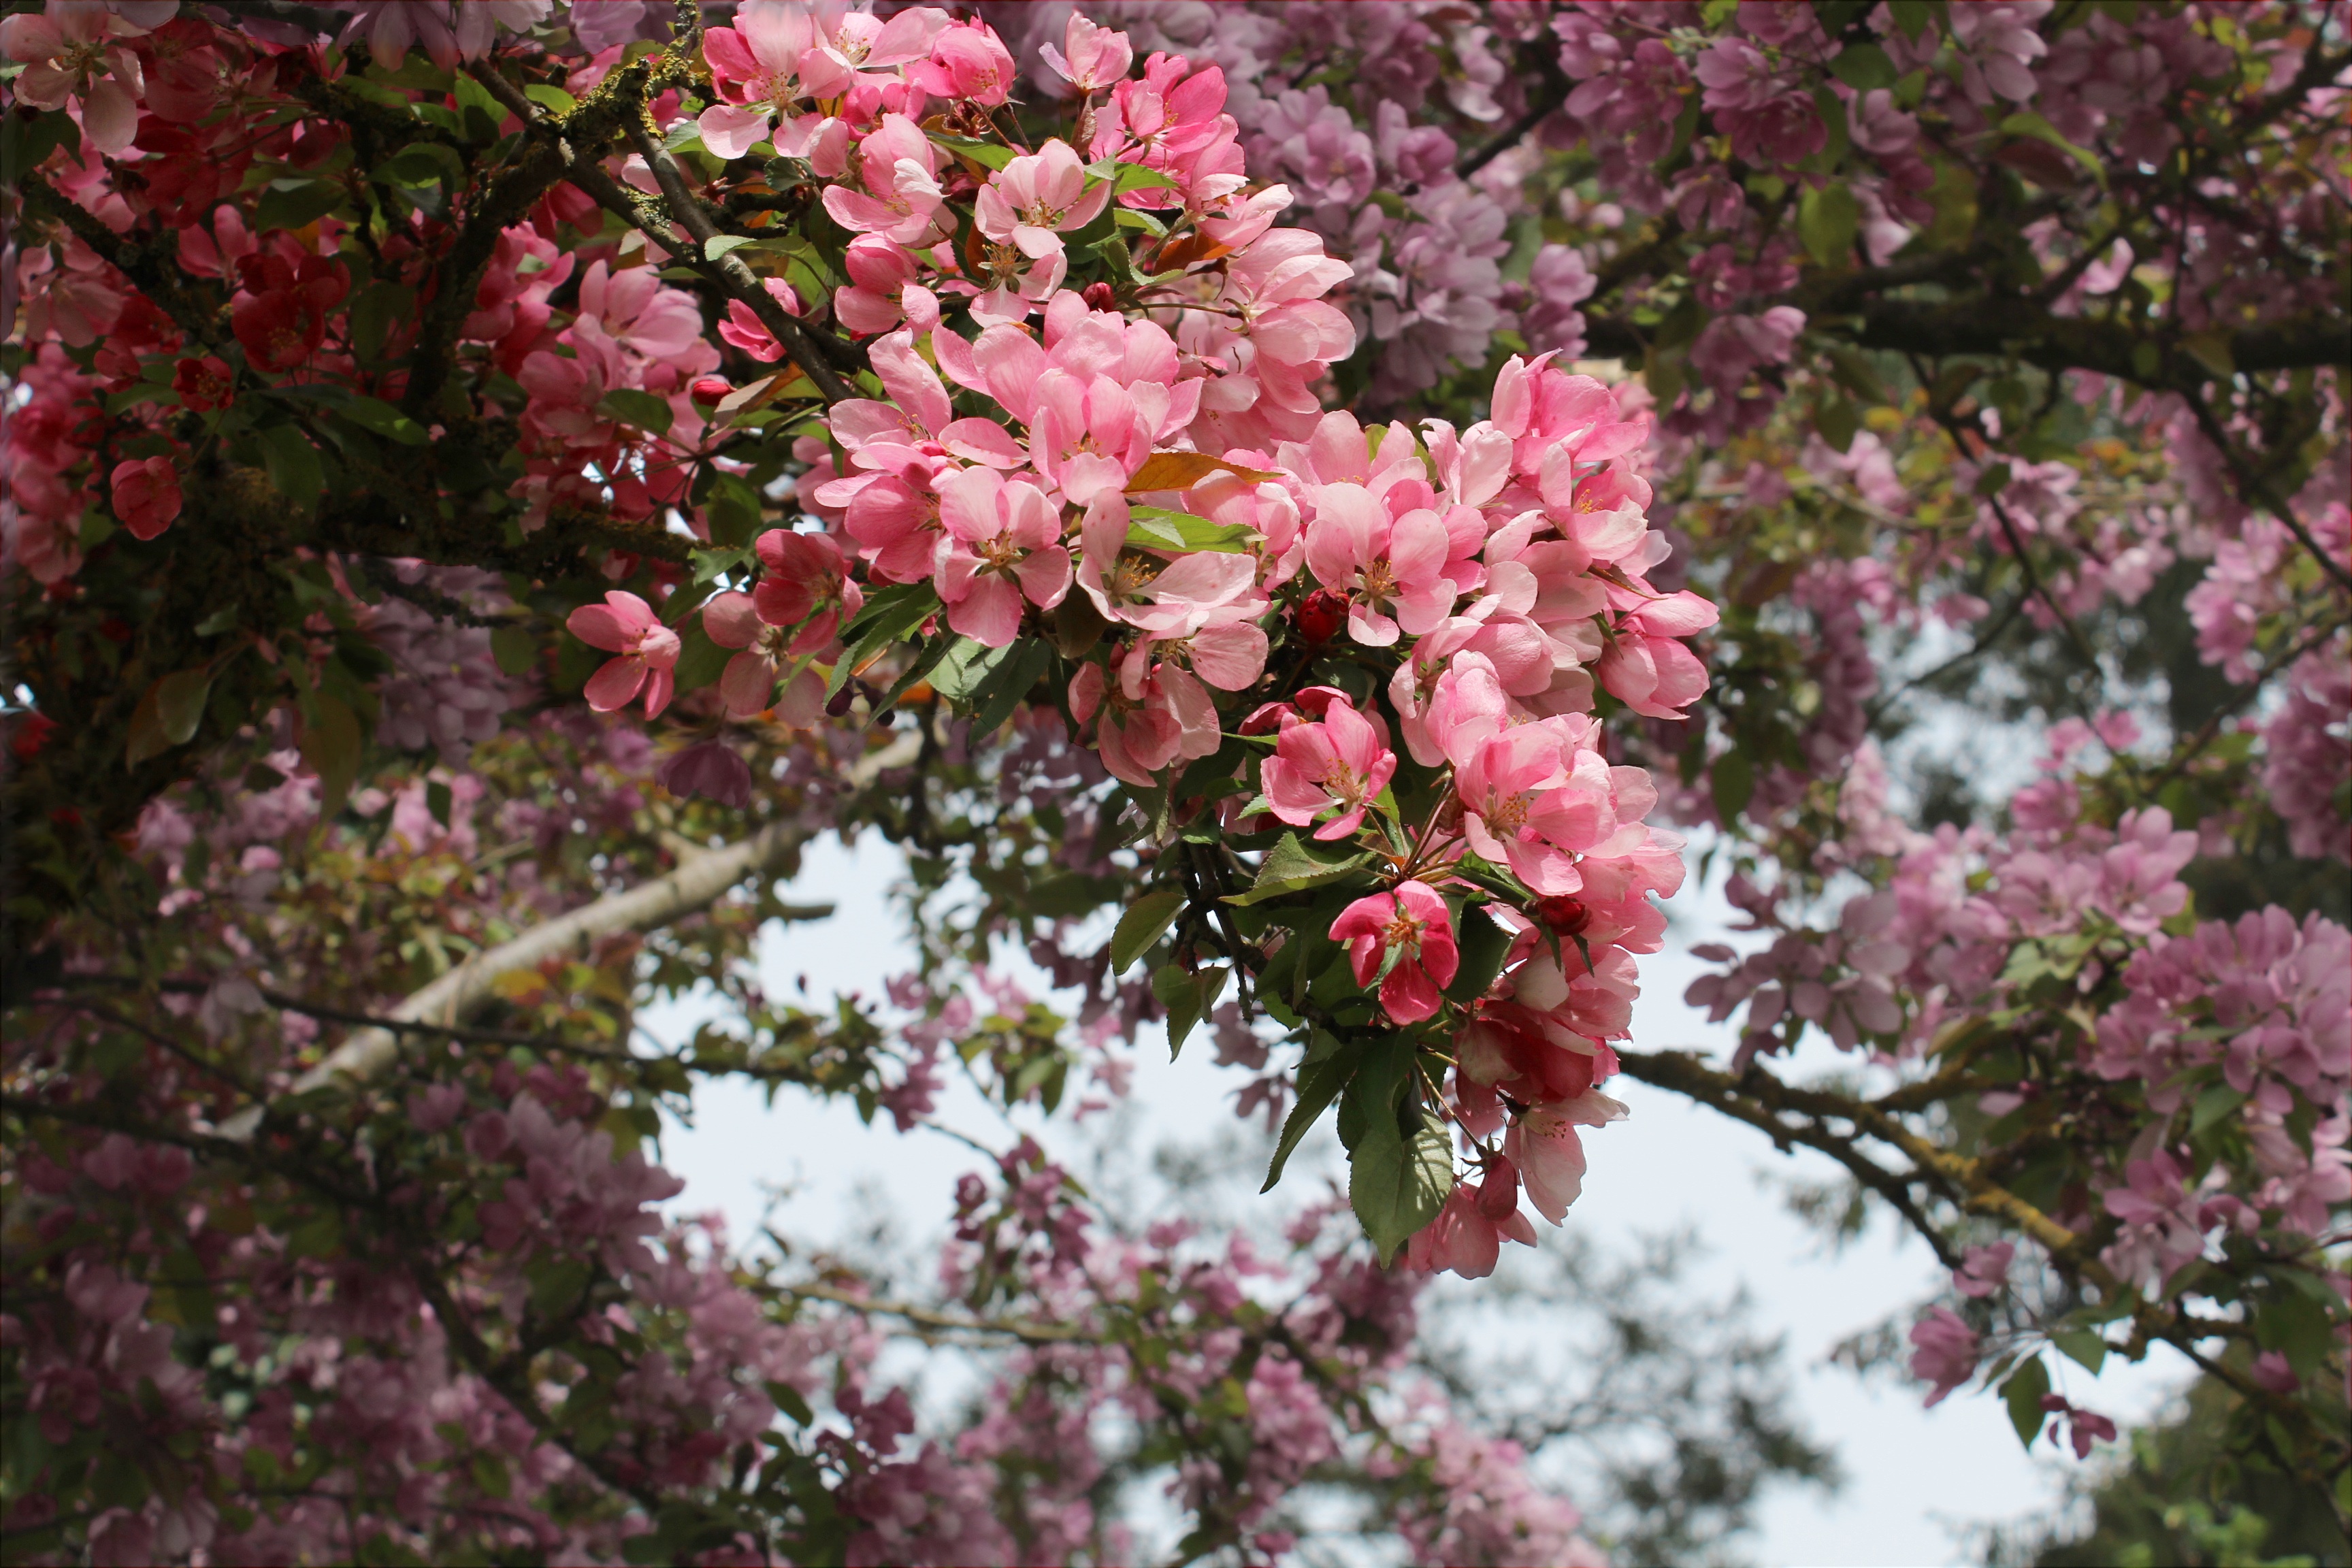
tree, branch, blossom, plant, flower, bloom, spring, produce, cherry blossom, shrub, flowering plant, rose family, ornamental cherry, woody plant, land plant